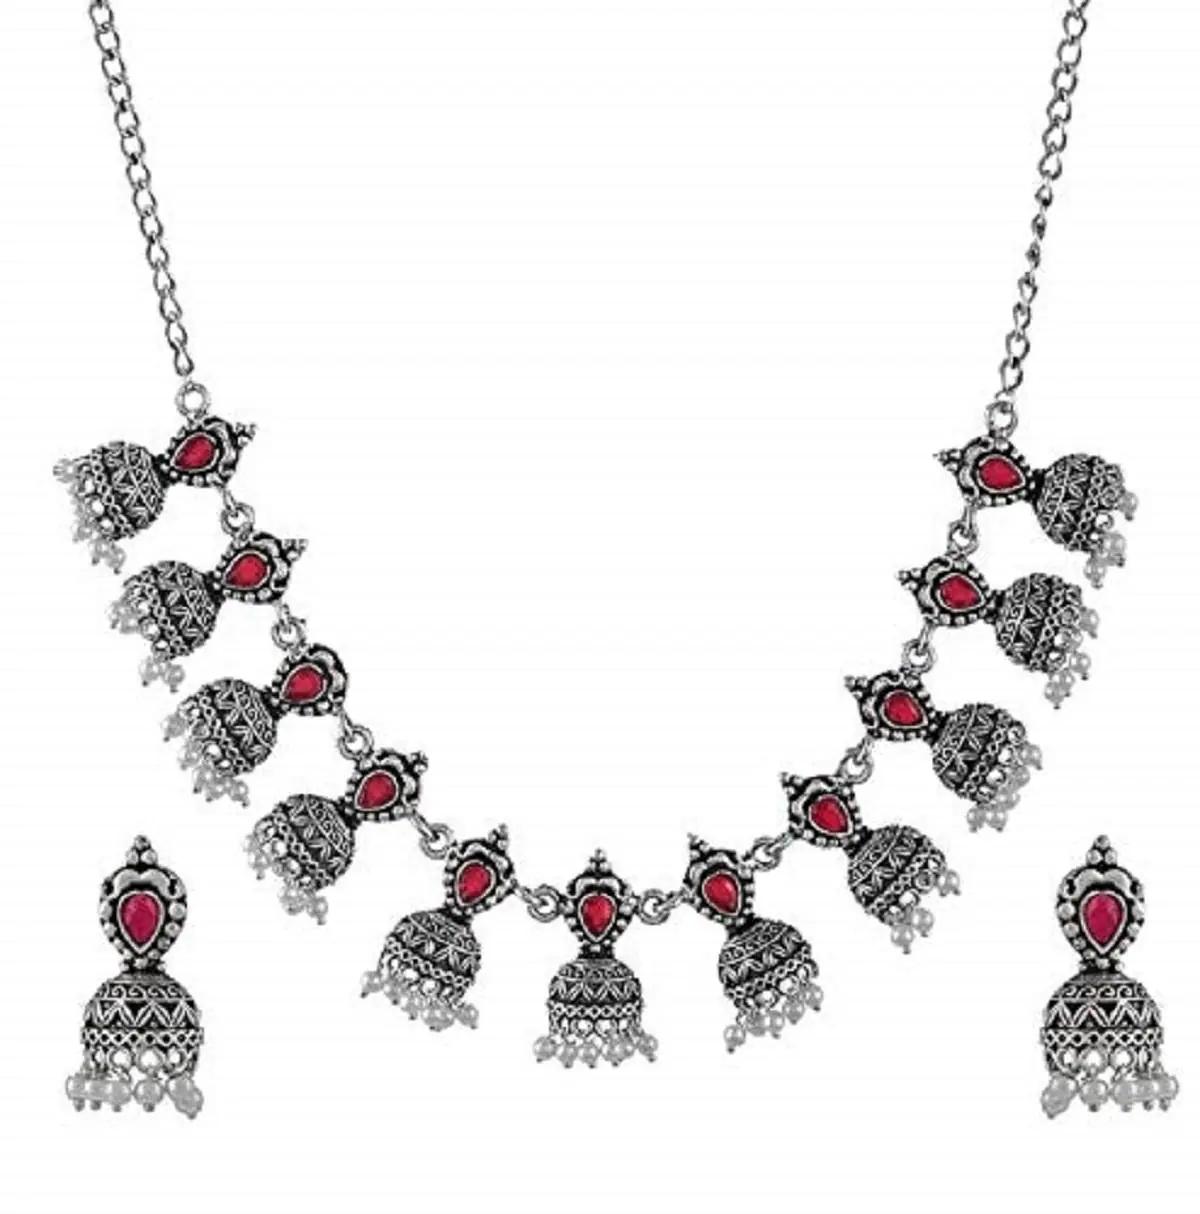
Raasya Jewellery Ethnic Oxidised German Silver with Maroon Stones & Pearls Ethnic Choker Jumka Necklace Set with Earrings Jhumka for Women & Girls
Type: Necklaces
Brand: Raasya
Price: Rs. 599
 RaaSya Introducing our exquisite Stone Work Oxidised Silver Plated Long Necklace Set, specially designed for girls who appreciate elegance and style. This stunning jewelry set combines traditional craftsmanship with contemporary design elements to create a captivating accessory that will enhance any outfit. The necklace features a long chain made from high-quality silver plated metal with an oxidized finish. This unique oxidized effect adds depth and character to the necklace, giving it a vintage and antique appearance. The length of the chain is carefully chosen to complement a variety of necklines, making it versatile for different occasions. The highlight of this necklace set is the intricate stone work embellishments. Delicately crafted using vibrant and sparkling stones, these embellishments add a touch of glamour and sophistication to the piece. The stones are strategically placed along the chain, creating a beautiful and eye-catching pattern that instantly grabs attention. The set includes matching earrings that mirror the design of the necklace, completing the look with elegance and symmetry. The earrings feature a secure hook closure, ensuring they stay comfortably in place throughout the day or evening. Whether you’re attending a wedding, a festive celebration, or a casual gathering, this Stone Work Oxidised Silver Plated Long Necklace Set is the perfect accessory to elevate your style. It also makes a thoughtful and memorable gift for birthdays, anniversaries, or any special occasion.